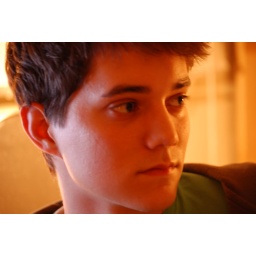
The chair in front of my desk puts you in the magic place where the lighting can't really go wrong.